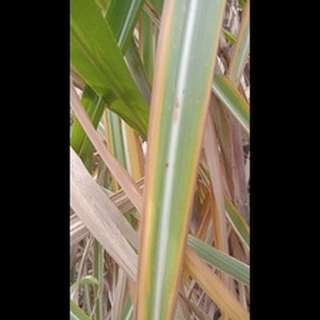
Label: sugarcane_yellow_leaf_disease